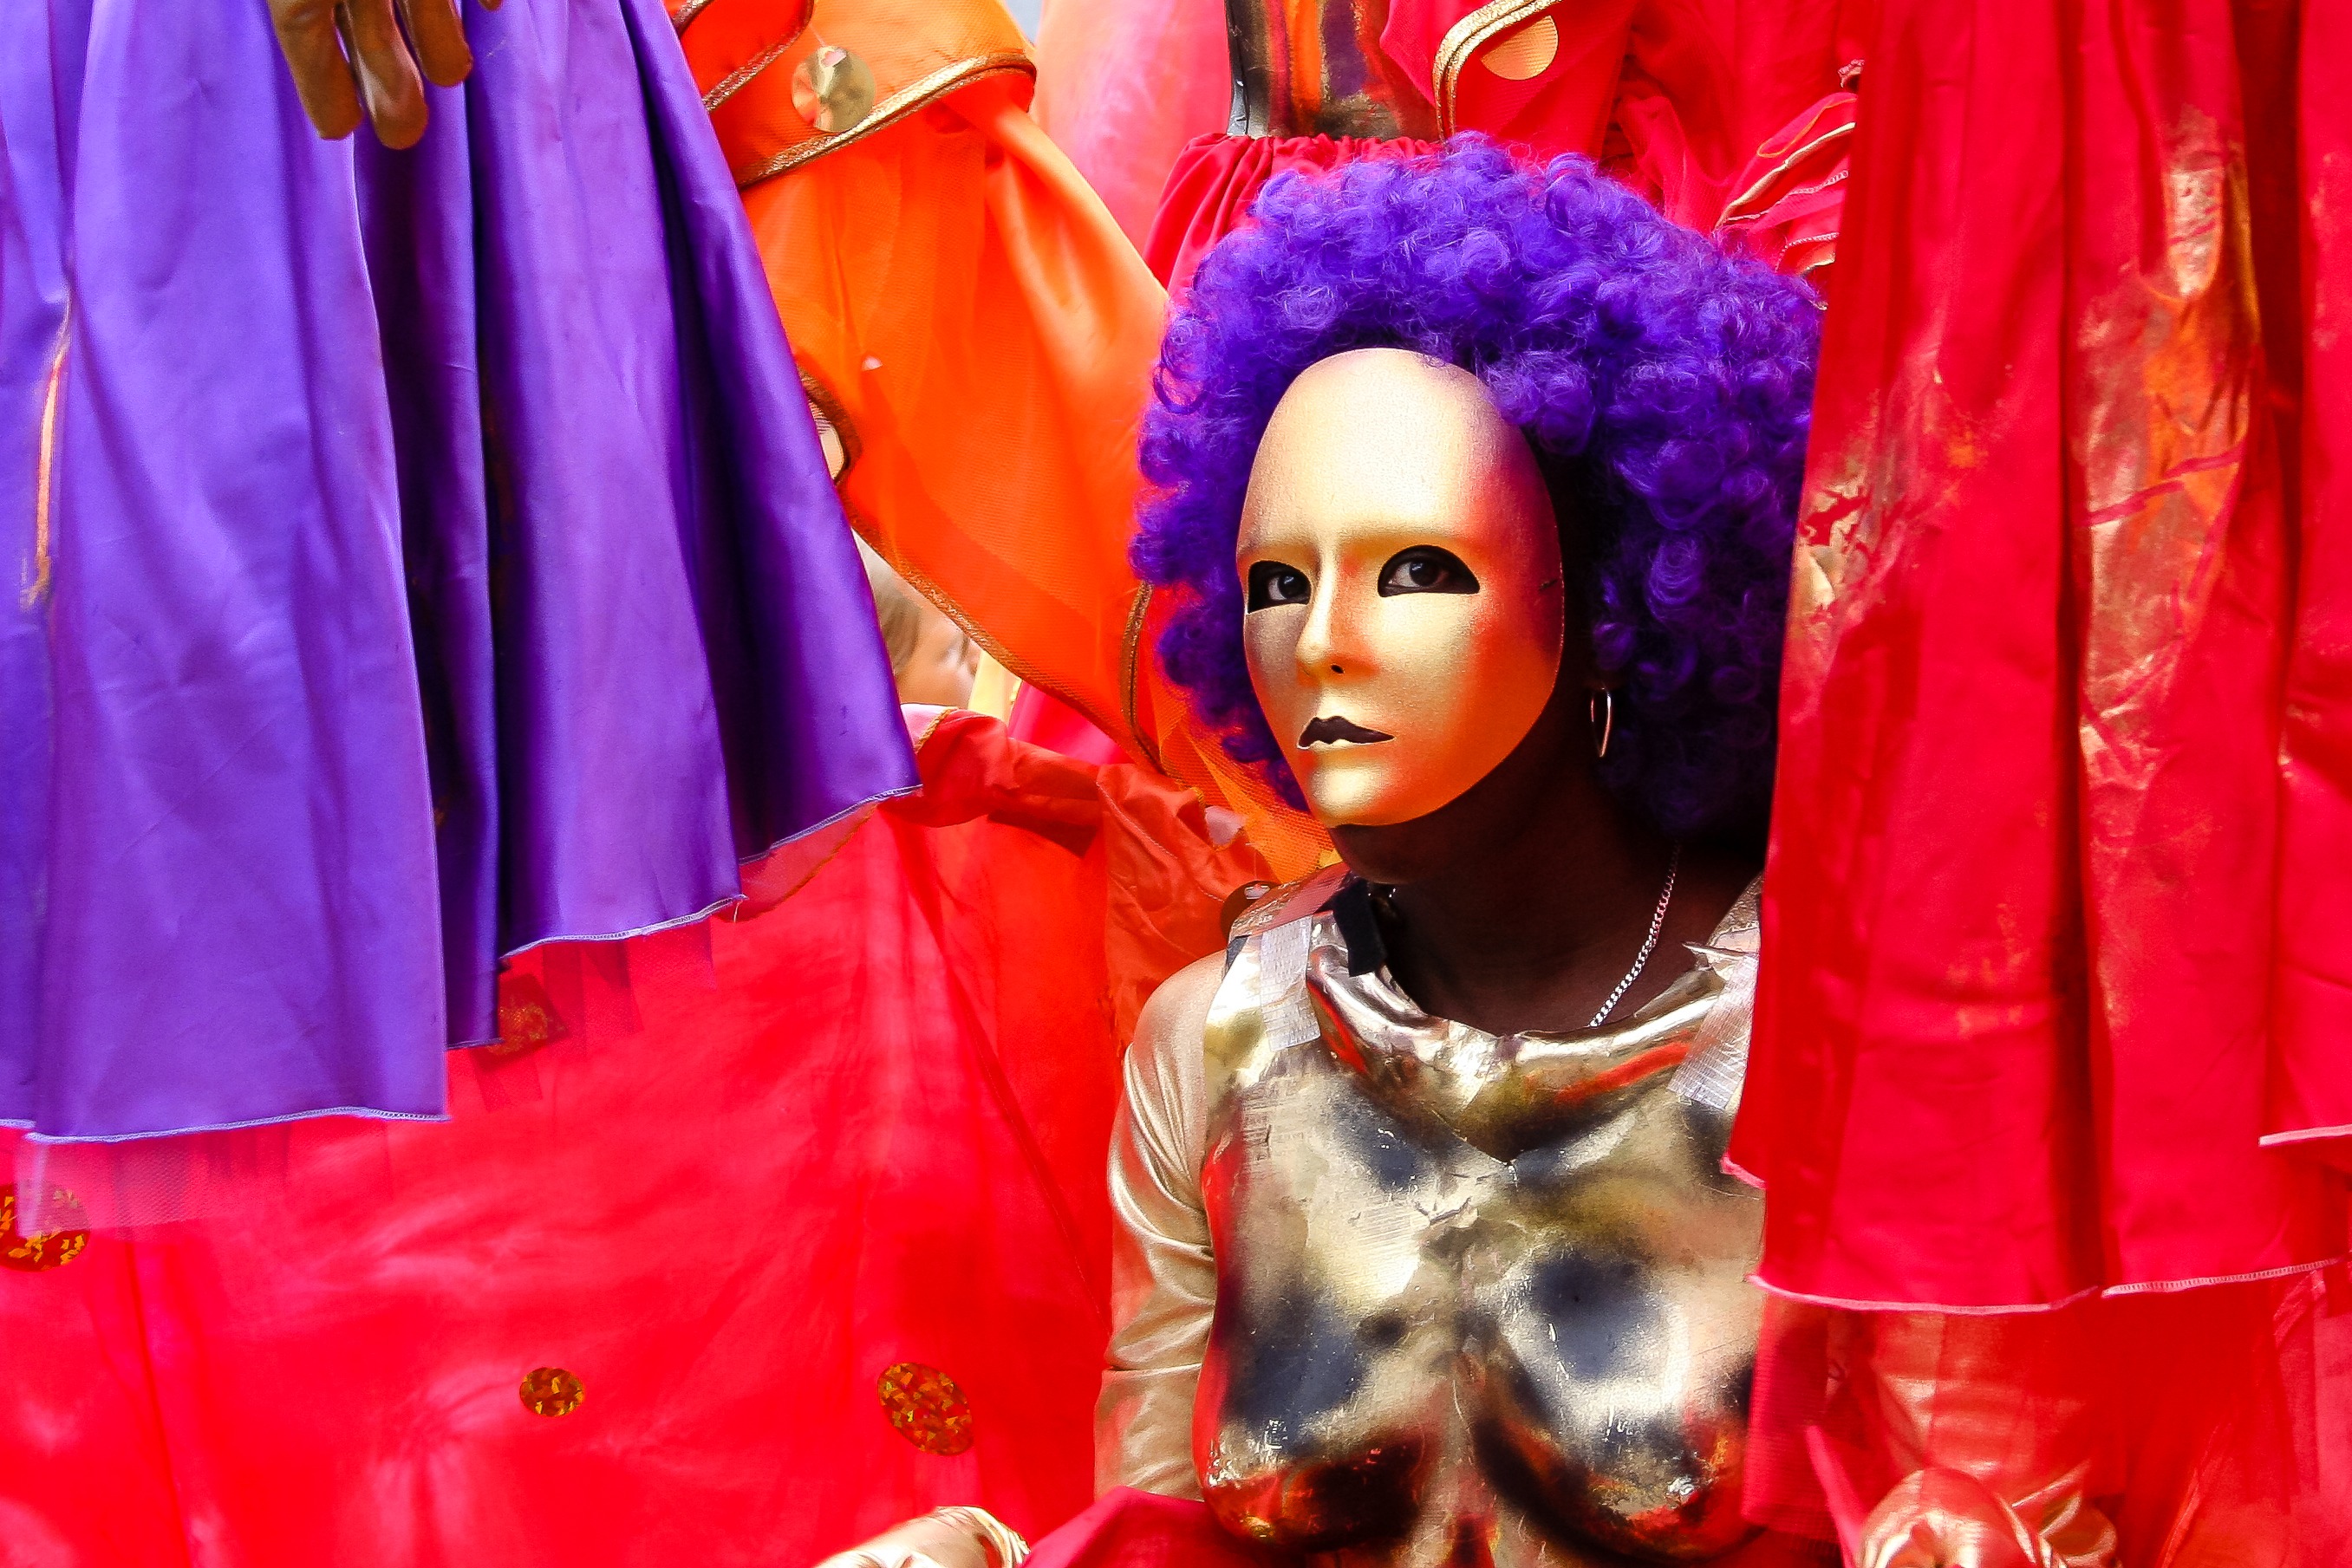
music, dance, red, carnival, color, human, fashion, venice, clothing, lady, toy, doll, mask, dancers, dress, costume, harlequin, barbie, quinceanera